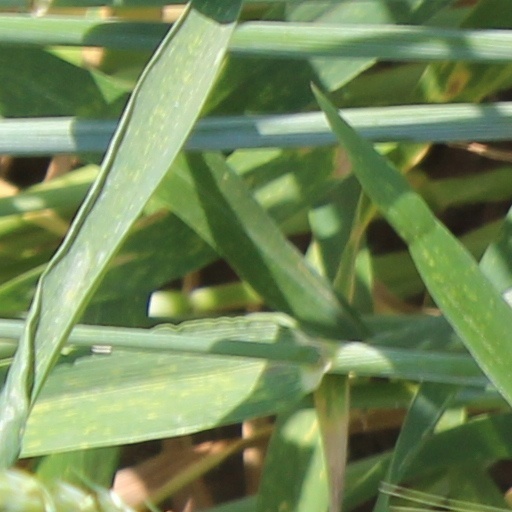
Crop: wheat